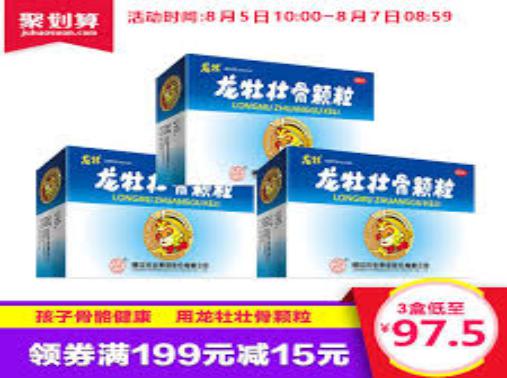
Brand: longmu-1
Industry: Medical